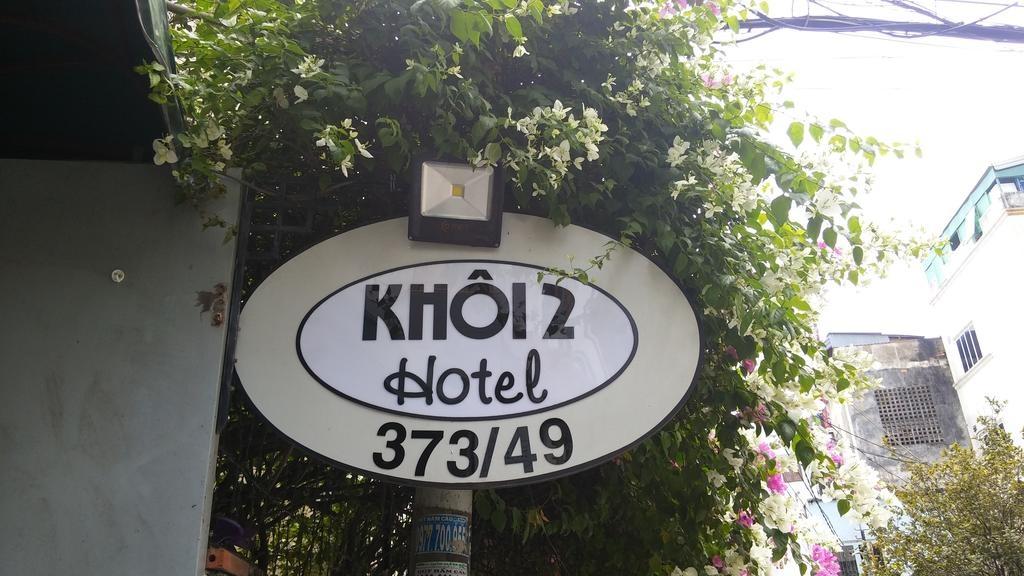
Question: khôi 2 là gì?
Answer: là khách sạn